Turkish Naval Forces

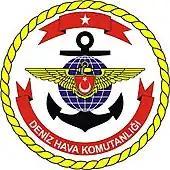
Naval Aviation Command

In 1961, the Turkish Naval Forces Command was organized into four main subordinate commands: The "Turkish Fleet Command", the "Turkish Northern Sea Area Command", the "Turkish Southern Sea Area Command" and the "Turkish Naval Training Command". In 1995, the "Turkish Naval Training Command" was renamed as the "Turkish Naval Training and Education Command."